Ulster Hall

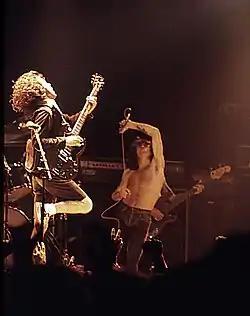
AC/DC guitarist Angus Young (in requisite school blazer, hat and shorts) and lead singer Bon Scott (in black trousers and topless) in an energetic performance on stage.

Since its opening, the Ulster Hall has staged political rallies for many different causes, most notably: